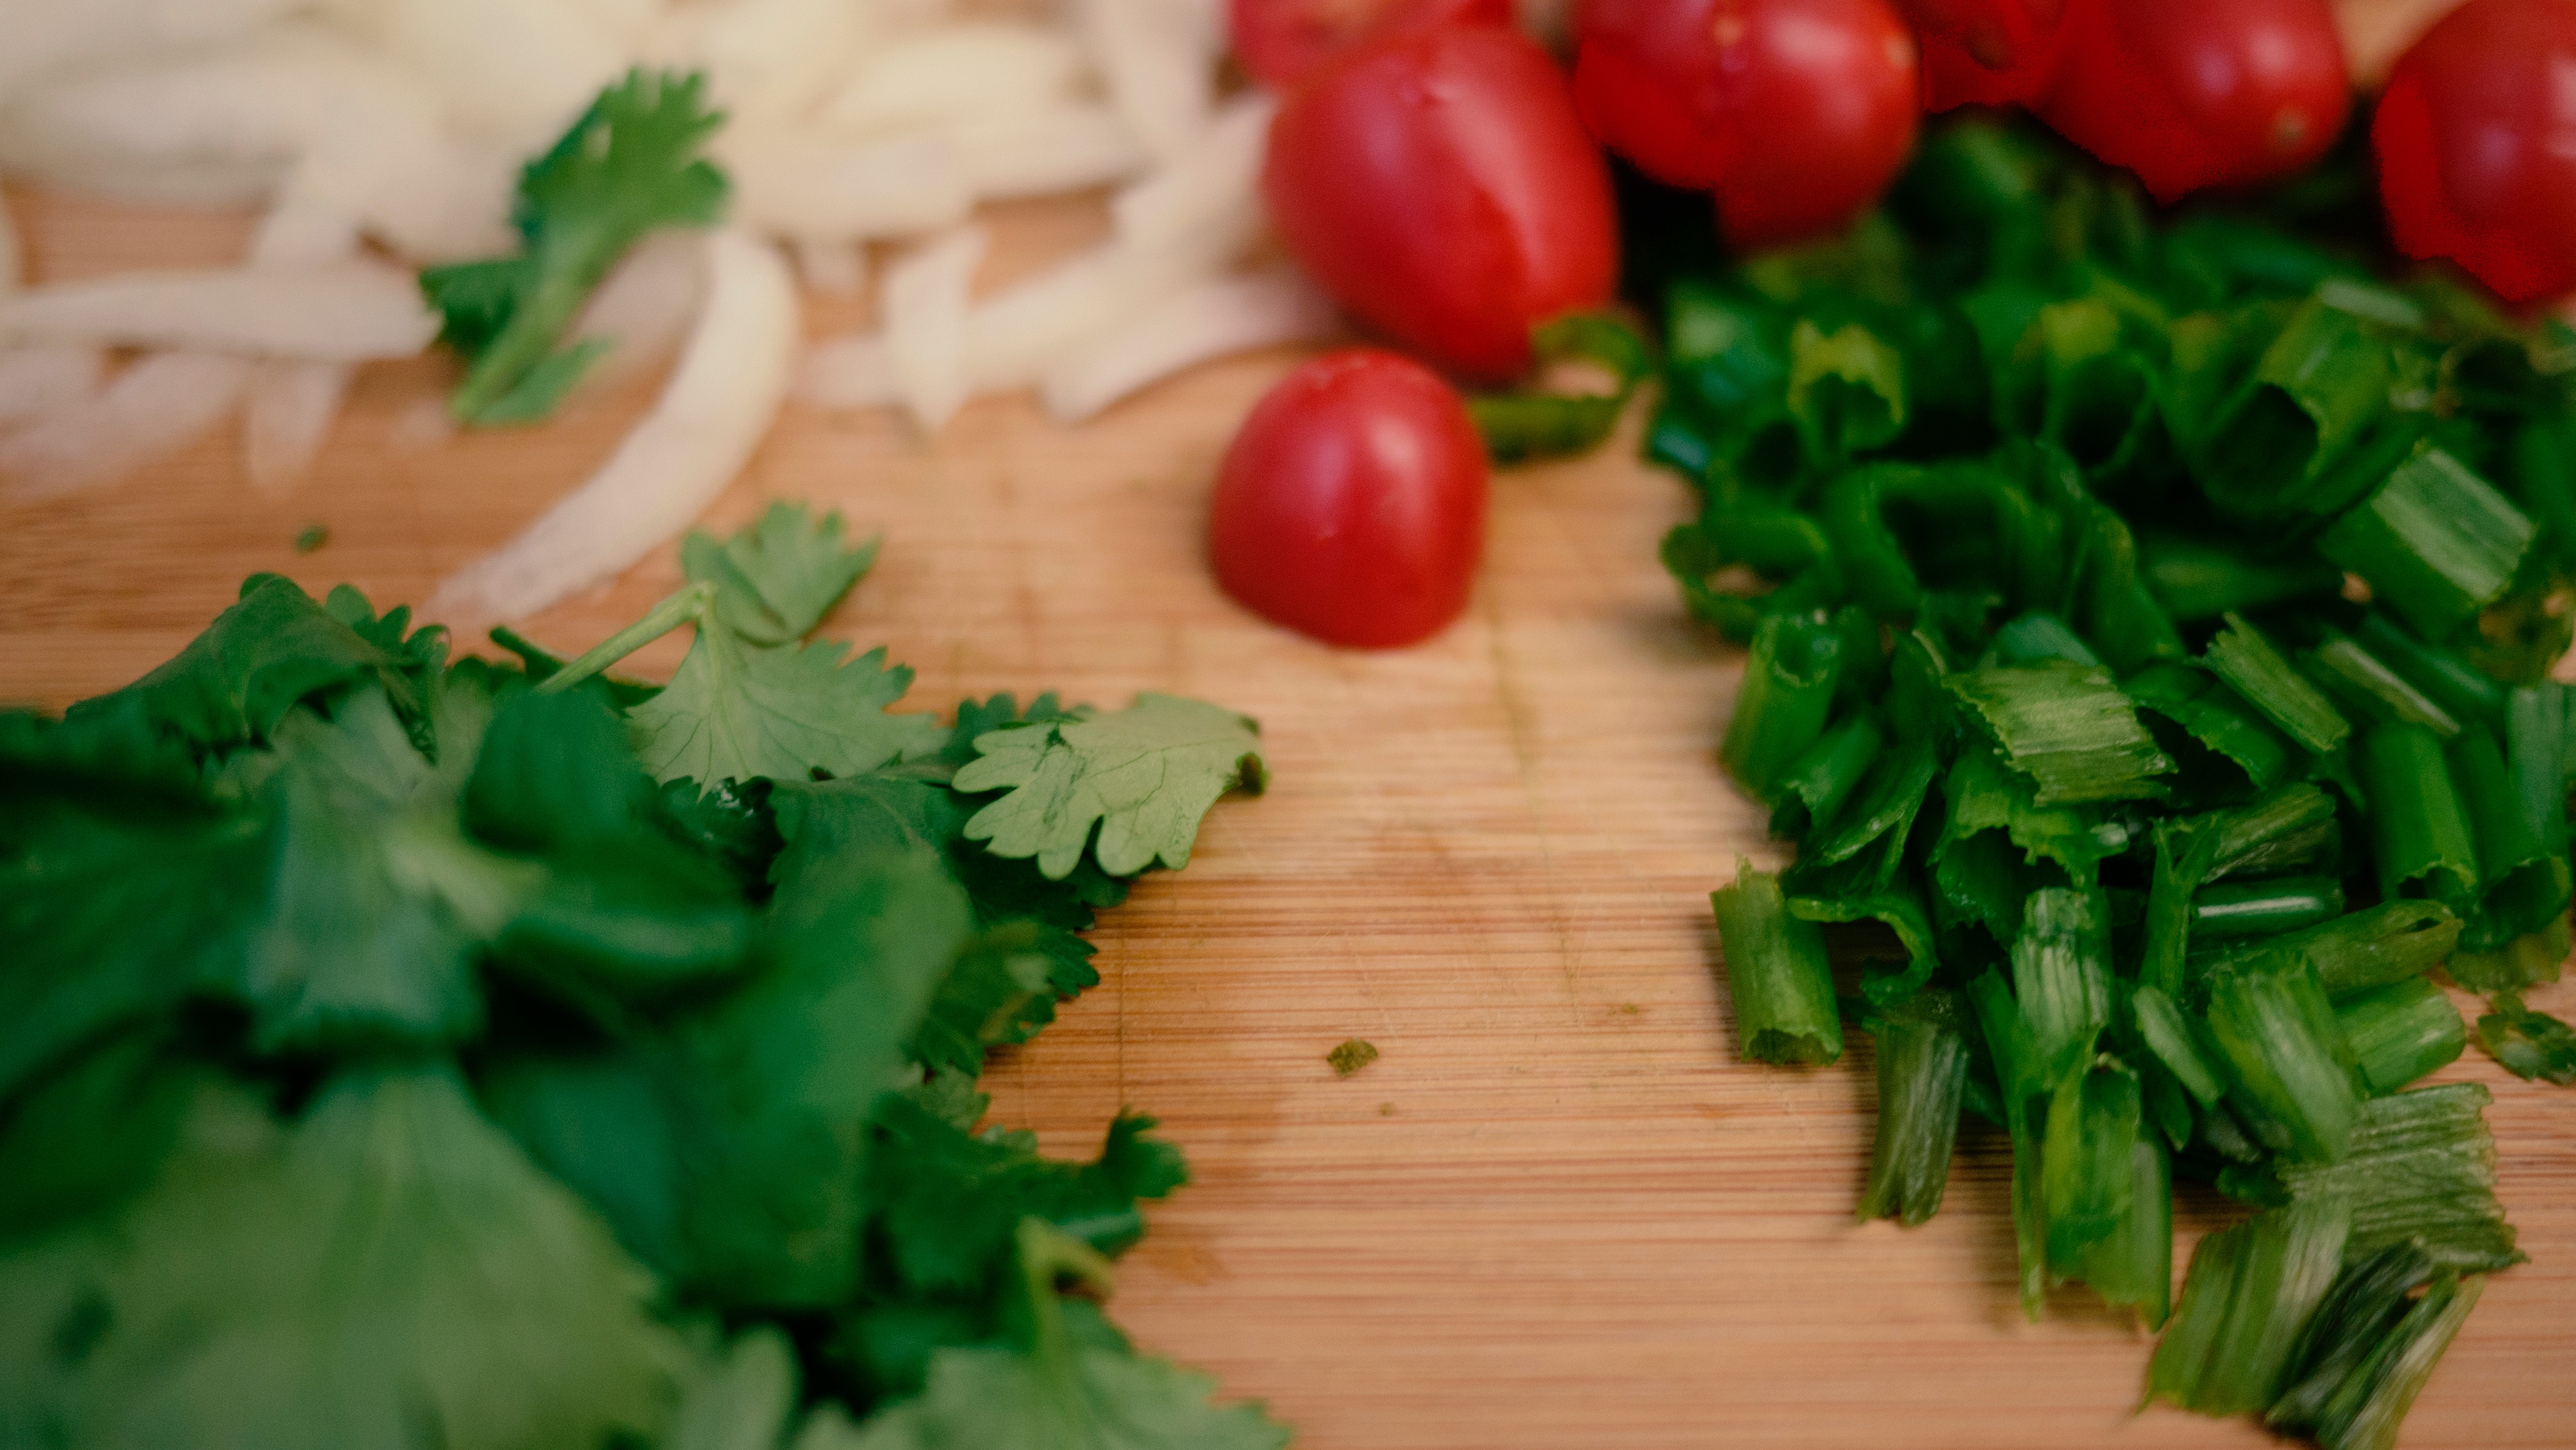
plant, dish, food, herb, produce, vegetable, flowering plant, land plant, leaf vegetable